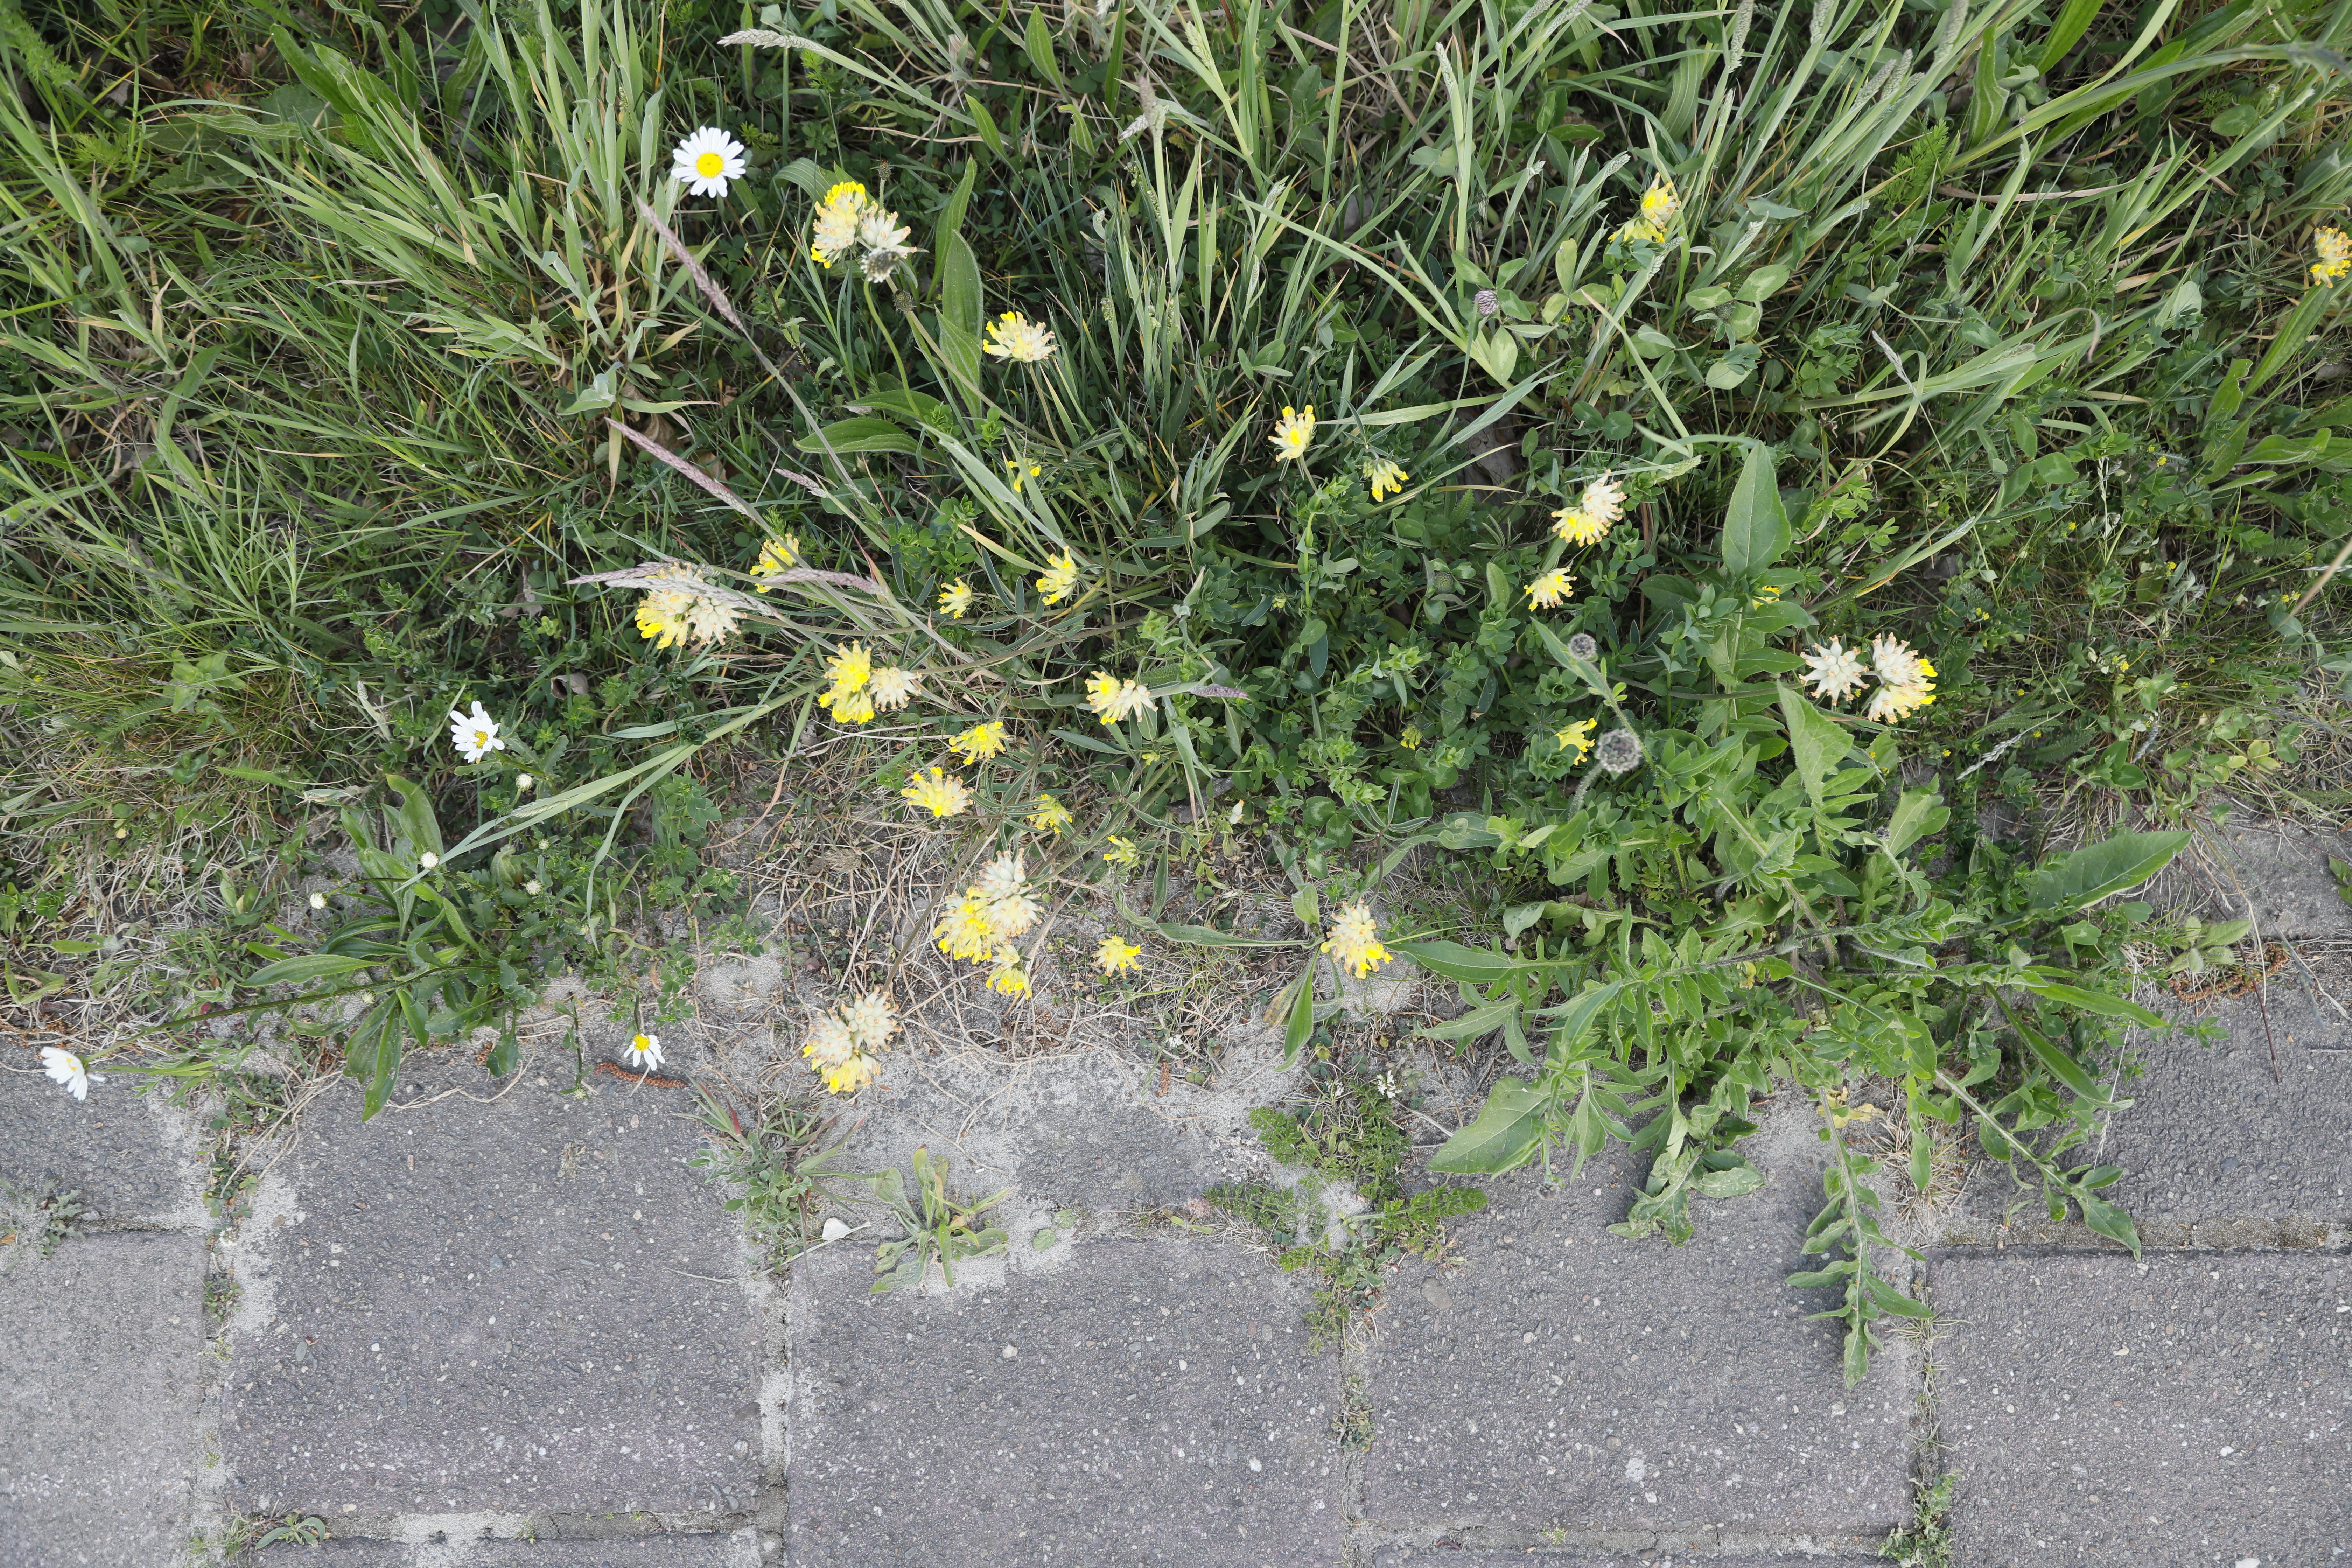
Plant species: Leucanthemum vulgare, Plantago lanceolata, Anthyllis vulneraria